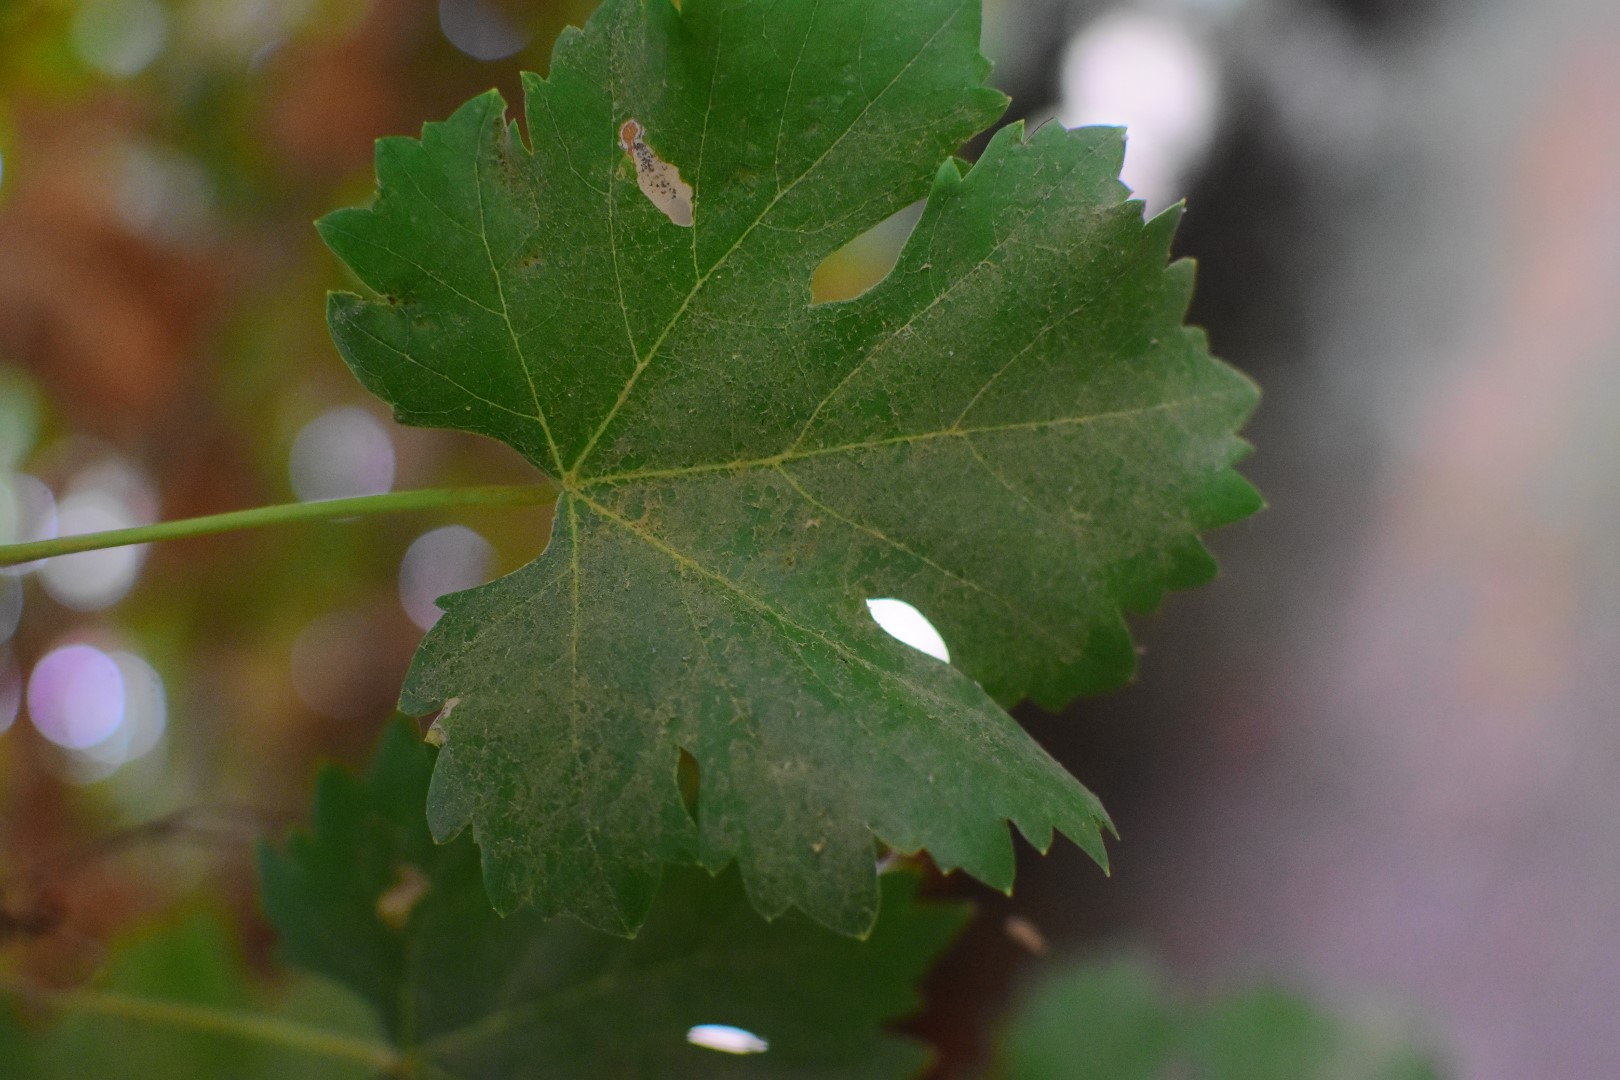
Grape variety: Aswud Balad